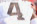
Number: 4